List of ancient Romans

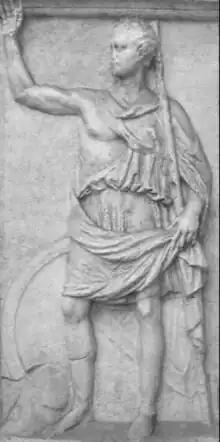
Stele depicting Polybius

Marcus Aurelius Valerius Maximianus (Maximian) - emperor